Vera Meyer

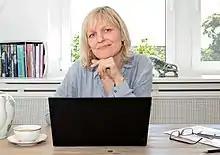
Vera Meyer in 2020

Vera Meyer (born c. 1970 in Hoyerswerda) is a German biotechnologist and professor at Technische Universität Berlin. She is head of the department for Applied and Molecular Microbiology. Her main scientific field is the research of fungi and their potential use for a sustainable circular economy. Meyer also works as a visual artist, combining her scientific knowledge in microbiology with artistic creation.